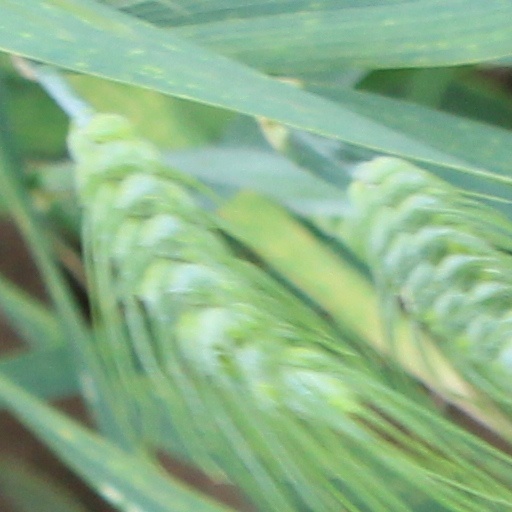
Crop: wheat